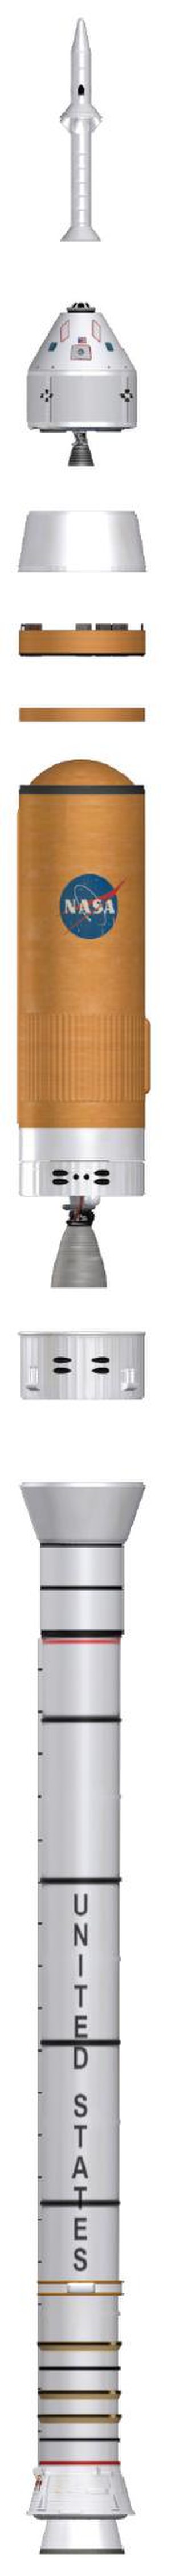
Ares I
Opbygningen af Ares I
Ares I er en løfteraket som NASA var i gang med at udvikle, som en del af Constellation-programmet. NASA vil bruge Ares I til at opsende Orionfartøjet som skal bringe mennesker ud i rummet efter at rumfærgen blev taget ud af brug i 2011. Ares I var tidligere kendt som Crew Launch Vehicle eller CLV, uofficielt kaldes den for the Stick – pinden. Den større ubemandede Ares V er designet til at komplementere Ares I. Denne vil være fragtraketten i Constellationprogrammet. Det er dog ikke sikkert, at det bliver netop Ares-løfteraketterne, som kommer til at bære menneskeheden ud på de næste rumeventur. United Launch Alliance, et joint venture mellem the Boeing Company og Lockheed Martin, har præsenteret deres Delta IV Heavy rocket som et alternativ, da denne raket allerede eksisterer og bruges til at sende militære og civile satellitter i kredsløb. Ifølge producenterne er Delta-løfteraketten både sikrere og billigere end Ares I. NASAs ingeniører argumenterer til gengæld for, at Delta-systemet primært er egnet til lavt kredsløb om Jorden, mens Ares-systemet vil kunne tilpasses fremtidens større opgaver – rejser til månen og Mars.